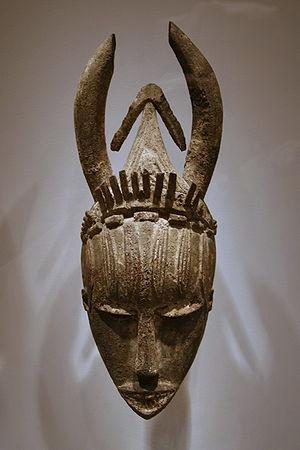
Les Urhobo sont une population d'Afrique de l'Ouest vivant dans le sud du Nigeria, dans l'État du Delta. Souvent cultivateurs ou pêcheurs, ils sont liés aux Edo, leurs voisins.